Depressant

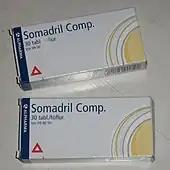
Carisoprodol tablets

Side effects of carbamates include drowsiness, dizziness, headache, diarrhea, nausea, flatulence, liver failure, poor coordination, nystagmus, abuse, dizziness, weakness, nervousness, euphoria, overstimulation, and dependence. Uncommon but potentially severe adverse reactions include hypersensitivity reactions such as Stevens–Johnson syndrome, embryo-fetal toxicity, stupor, and coma. It is not recommended to use most carbamates, like carisoprodol, for a long time, as physical and psychological dependence do occur.